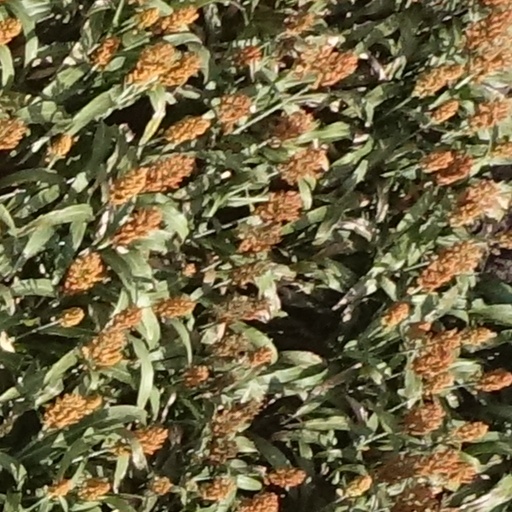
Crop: sorghum